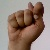
The image shows a hand gesture representing the letter 'T' in Indian Sign Language.